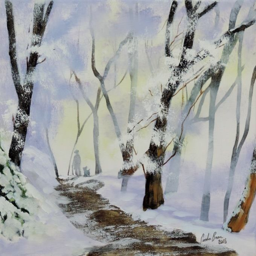
winter walk with dog in the woods original oil on new art